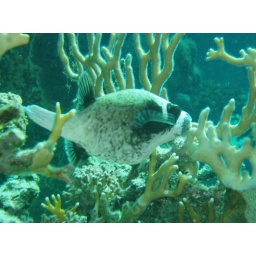
Maskenkugelfisch - masked puffer fish.It doesn't look really elegant swimming in water